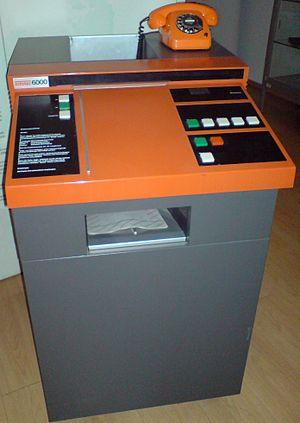
L'électricité existe depuis les débuts de l'univers qui est composé, selon des principes physiques, de « matière ». Son histoire vue par les hommes remonte aux débuts de l'humanité, car l'électricité est partout présente, très discrète la majorité du temps. Elle se manifeste parfois de manière très spectaculaire et brutale : par exemple sous forme d'éclairs associés au tonnerre et à des destructions.